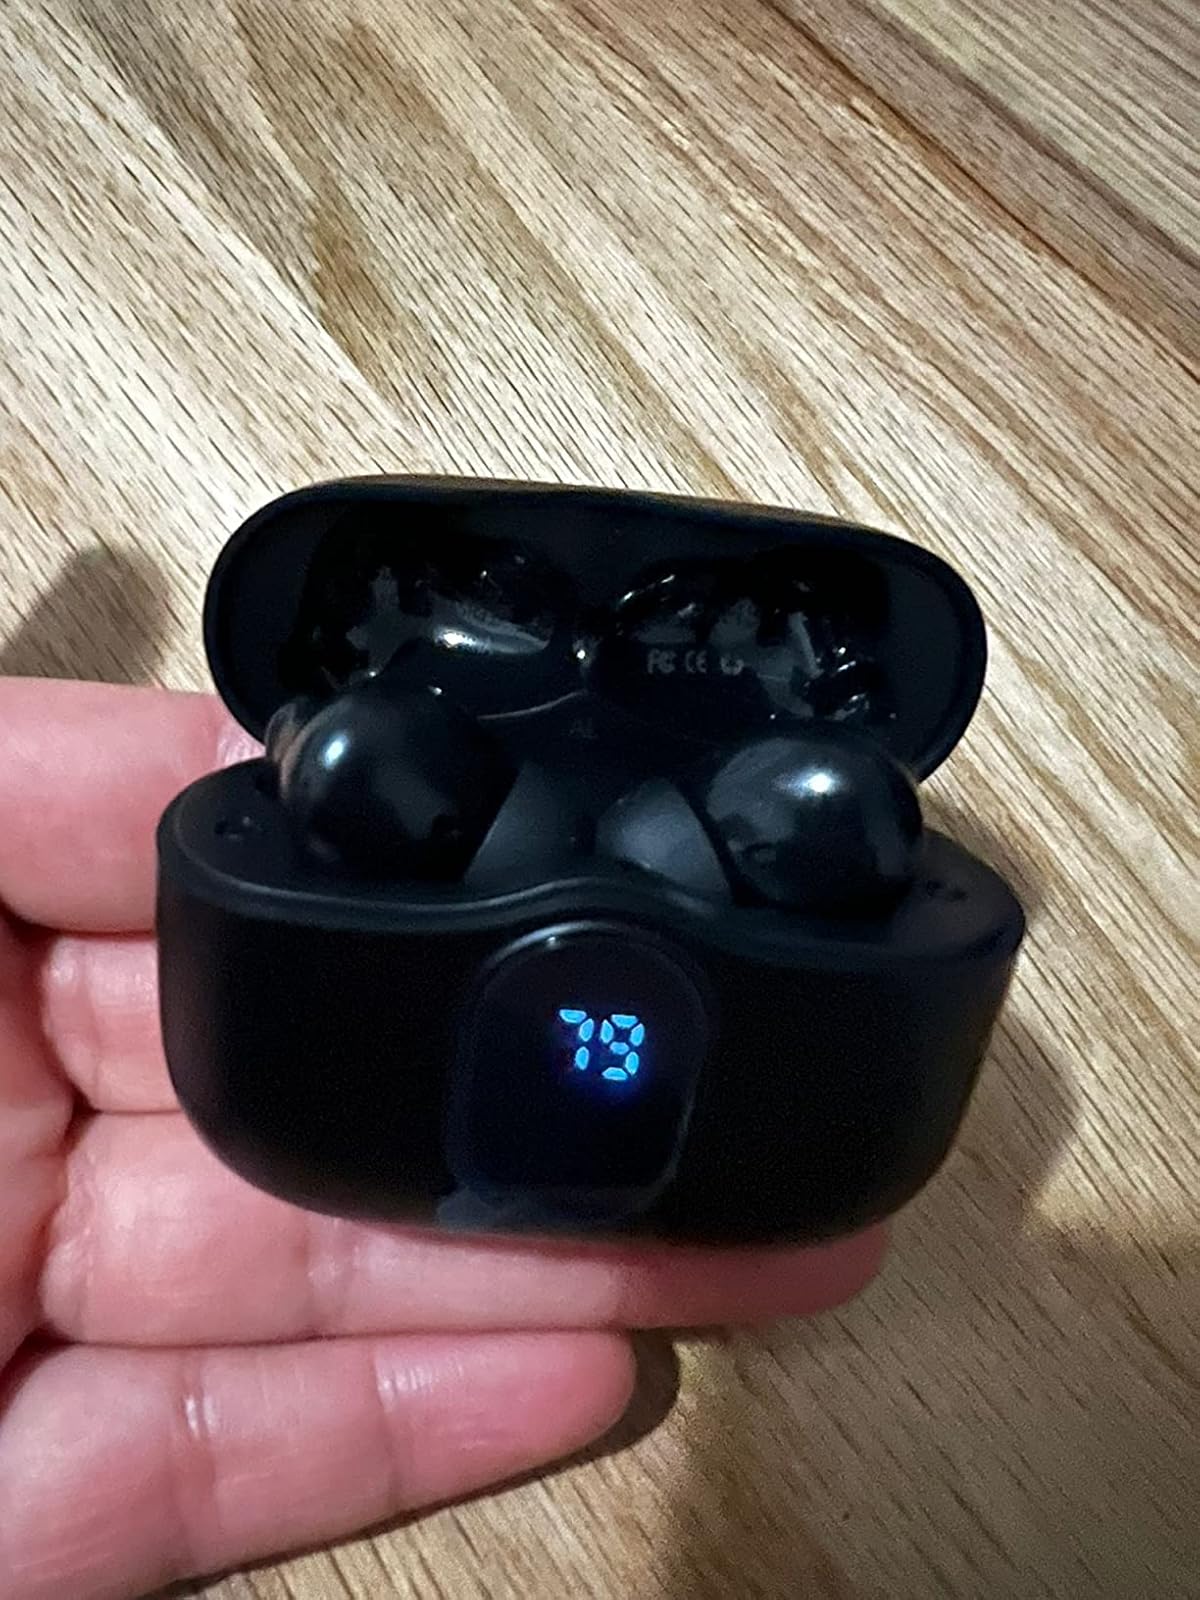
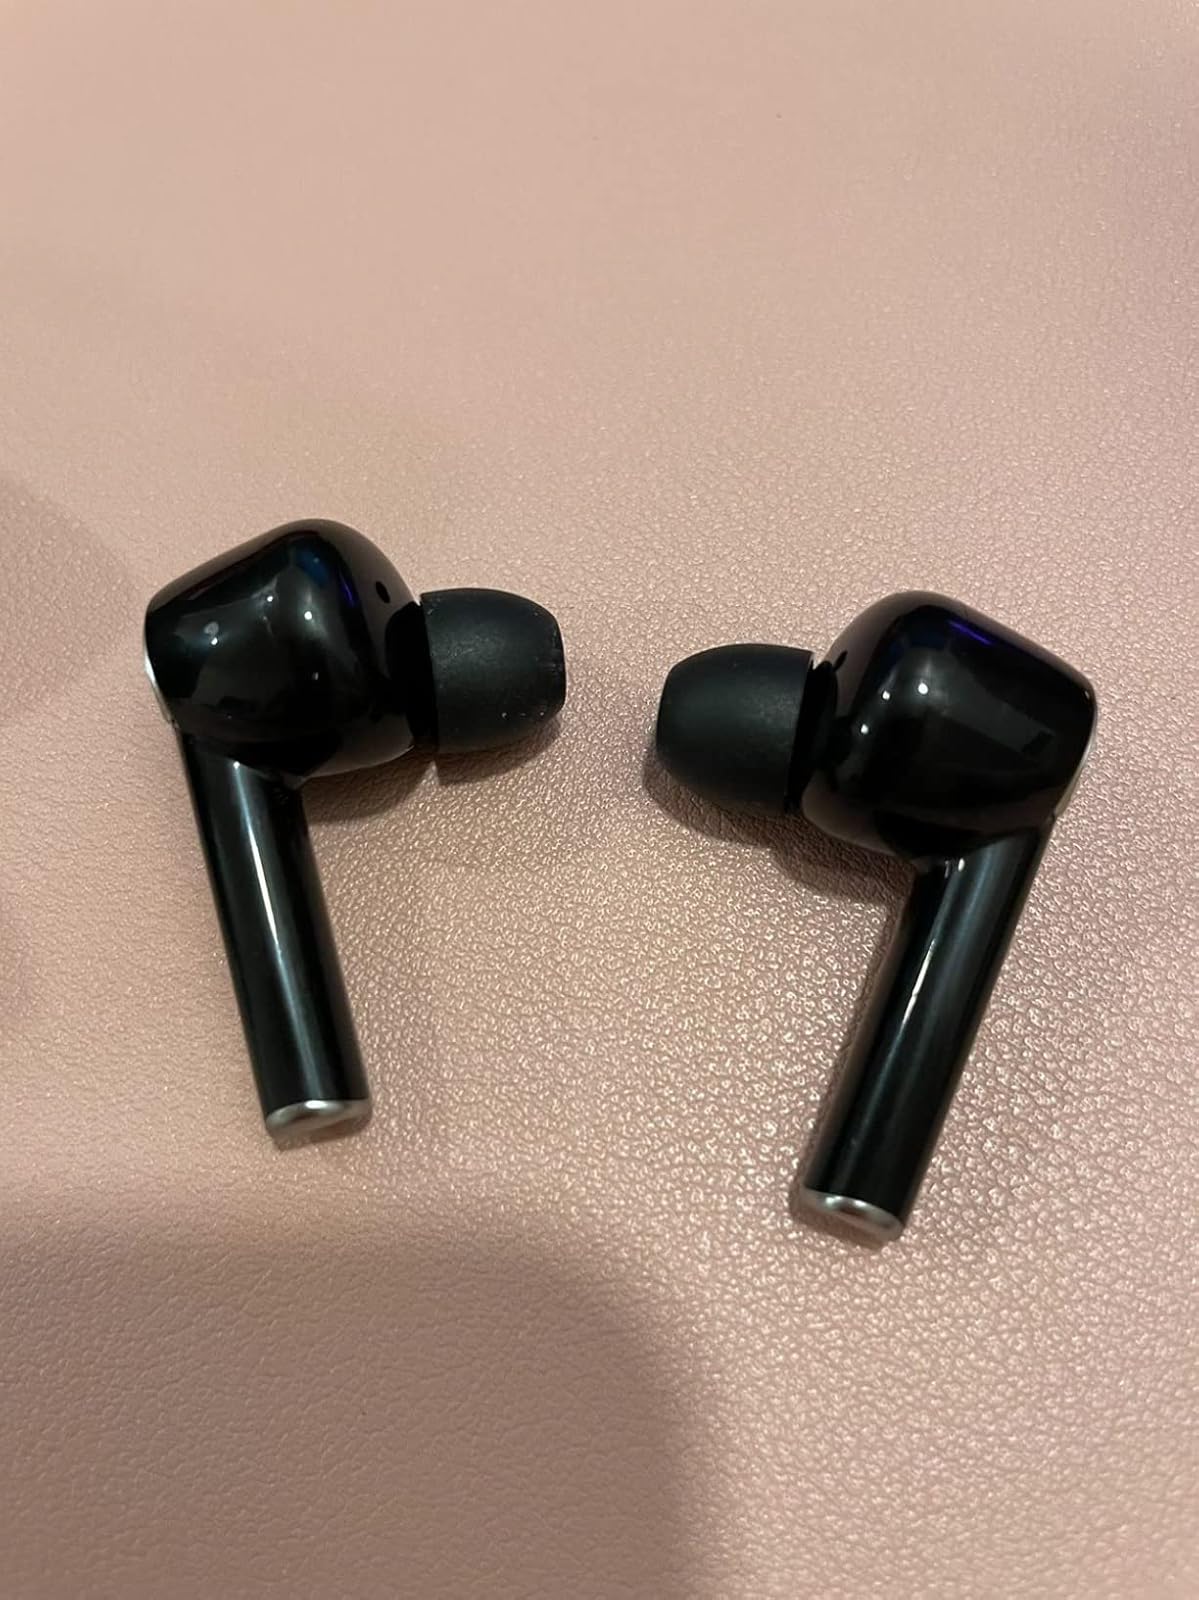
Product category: earbuds
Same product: no